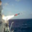
Label: rocket